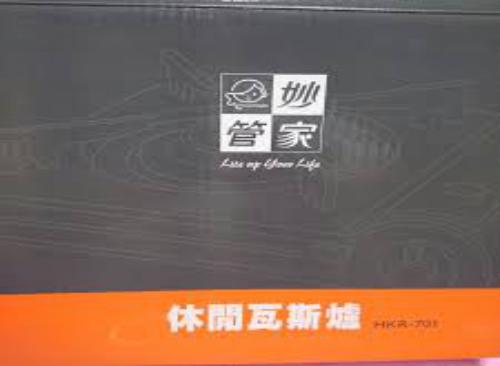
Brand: magicamah
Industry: Necessities